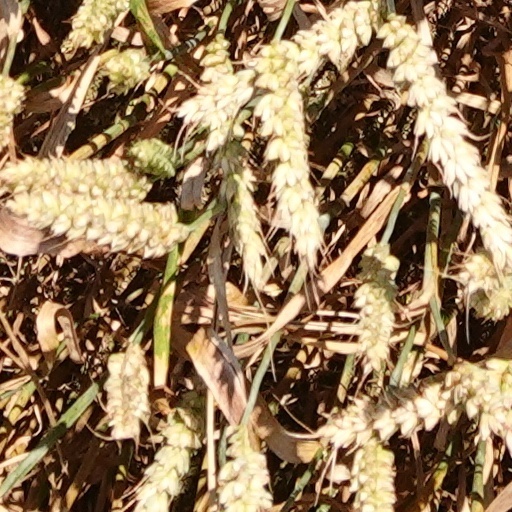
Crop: wheat